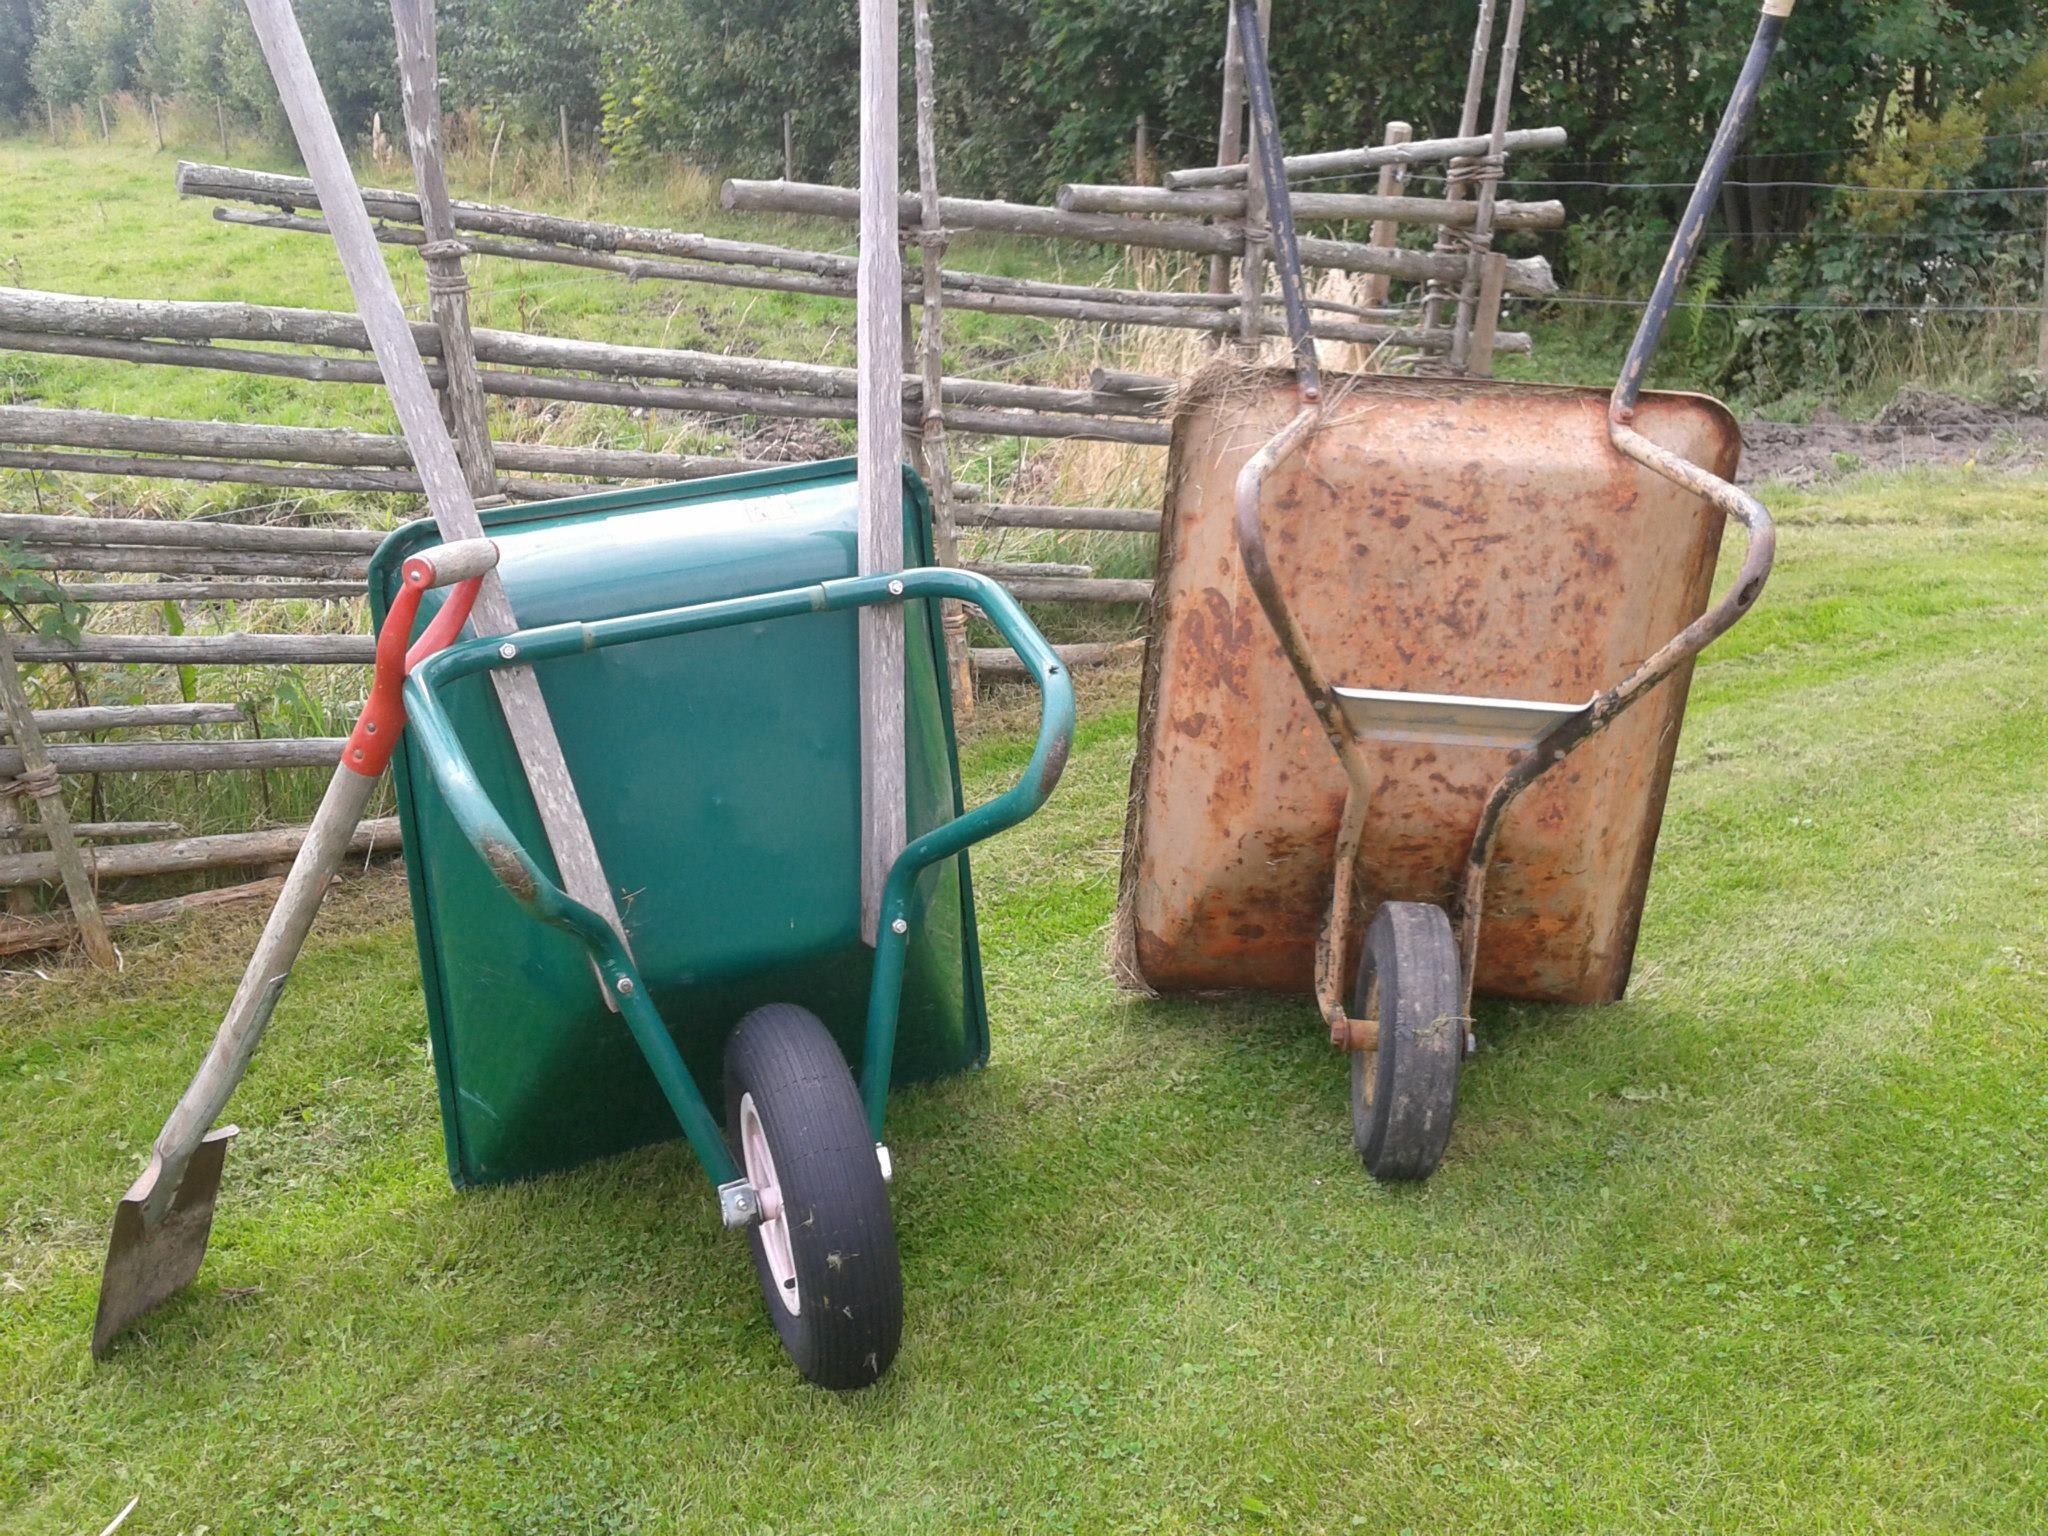
tractor, lawn, cart, old, vehicle, garden, new, shovel, wheelbarrow, agricultural machinery, land vehicle, the garden farm